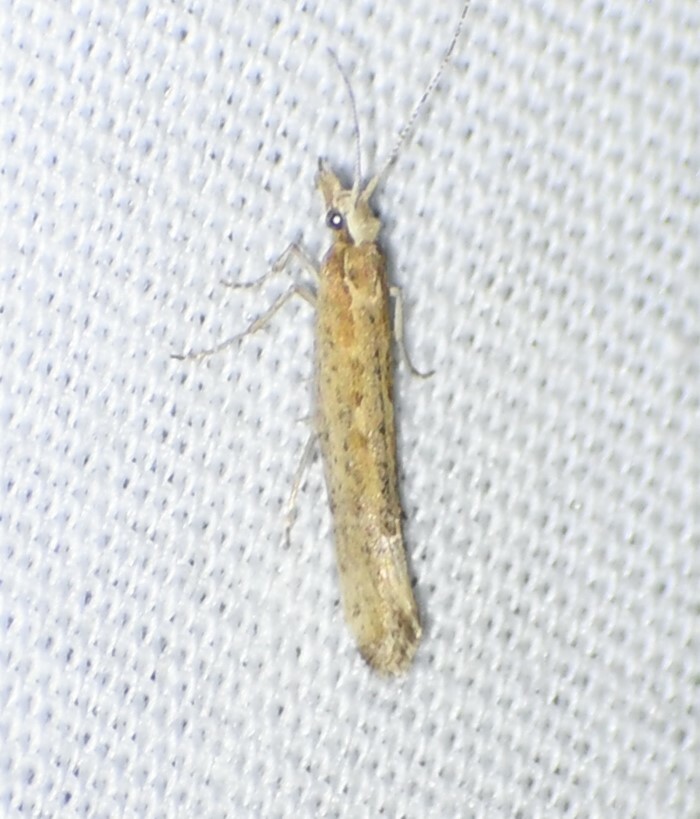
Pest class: diamondback_moth